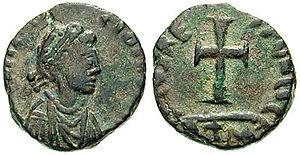
L'as était une monnaie de bronze ou de cuivre de la Rome antique. Son poids et son aspect ont considérablement évolué au fil des siècles.